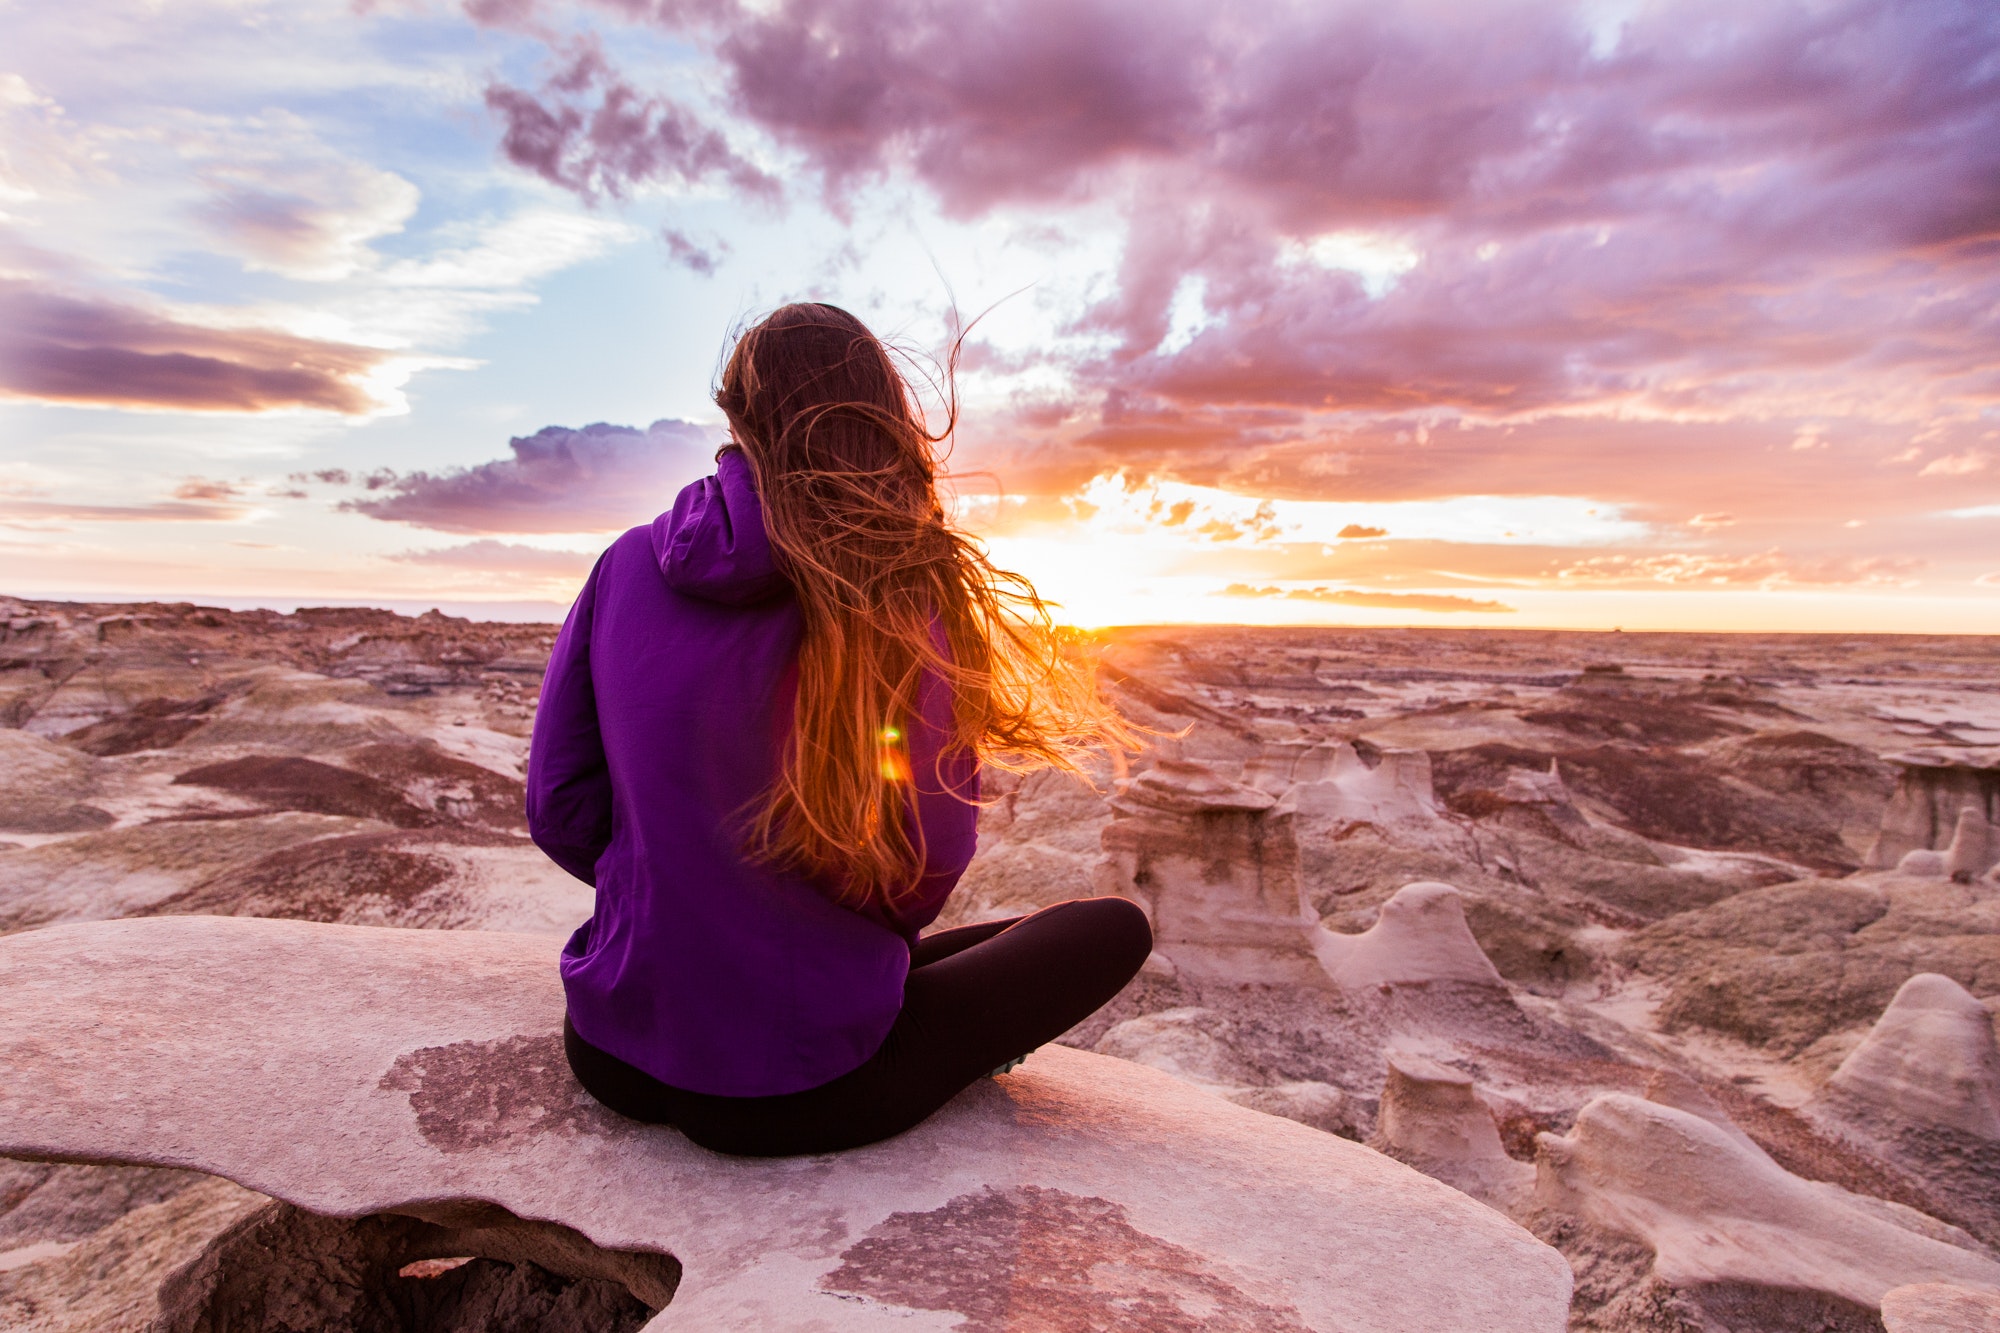
People in nature, sky, sitting, beauty, sea, rock, cloud, landscape, photography, meditation, physical fitness, yoga, happy, sunrise, coast, stock photography, wave, sunset, horizon, vacation, evening, ocean